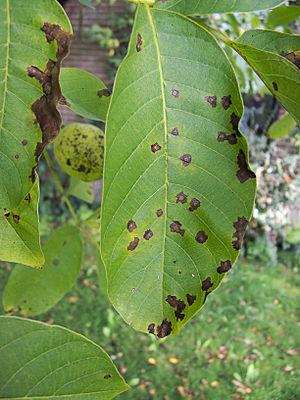
Le noyer commun ou noyer, est un arbre assez commun, originaire d'Eurasie, cultivé pour son bois recherché en ébénisterie et ses fruits, les noix, riches en huile.